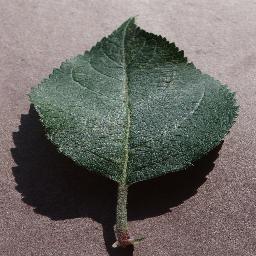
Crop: apple
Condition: healthy